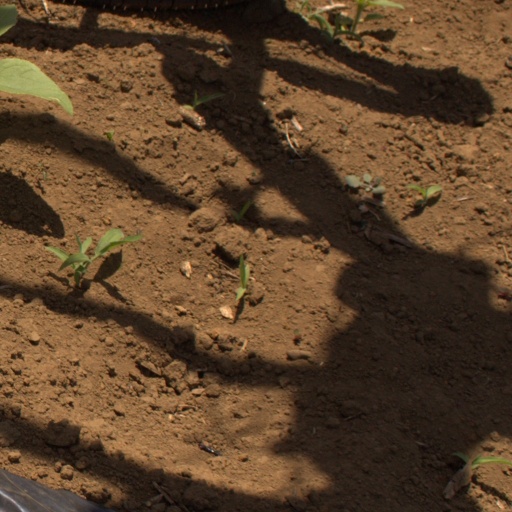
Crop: Jerusalem artichoke